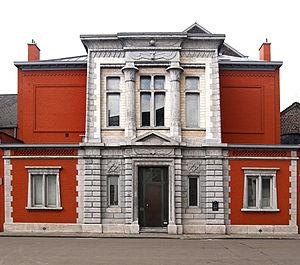
Mons est une ville francophone de Belgique située en région wallonne. Ancienne capitale des comtes de Hainaut, chef-lieu de la province de Hainaut, ville principale de l’arrondissement de Mons, elle est le siège d’une des cinq cours d’appel du pays. La population montoise est de 95 334 habitants en 2018 et son agglomération contient 258 490 habitants.